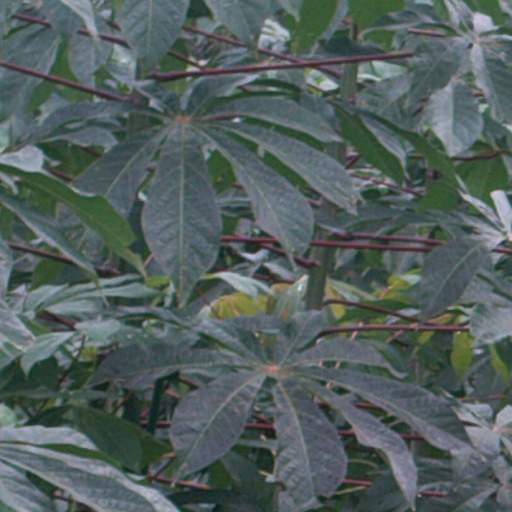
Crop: cassava